Ibisbill

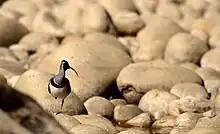
Pochu River, Punakha, Bhutan

The Ibisbills are common in Central Asia and the Himalayas, from Lake Issyk-Kul to the southern border of Manchuria, in Russia in the Altai. They also live in the highlands of the Central and Northern Tien Shan, within Kazakhstan along the valleys of the rivers Bolshaya and Malaya Almatinka, Chilik, Issyk, Karkara, Bayankol, Dzhungar Alatau, Choldysu.